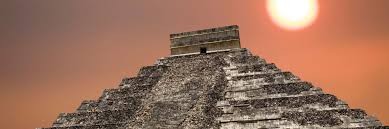
Landmark: Chichen Itza